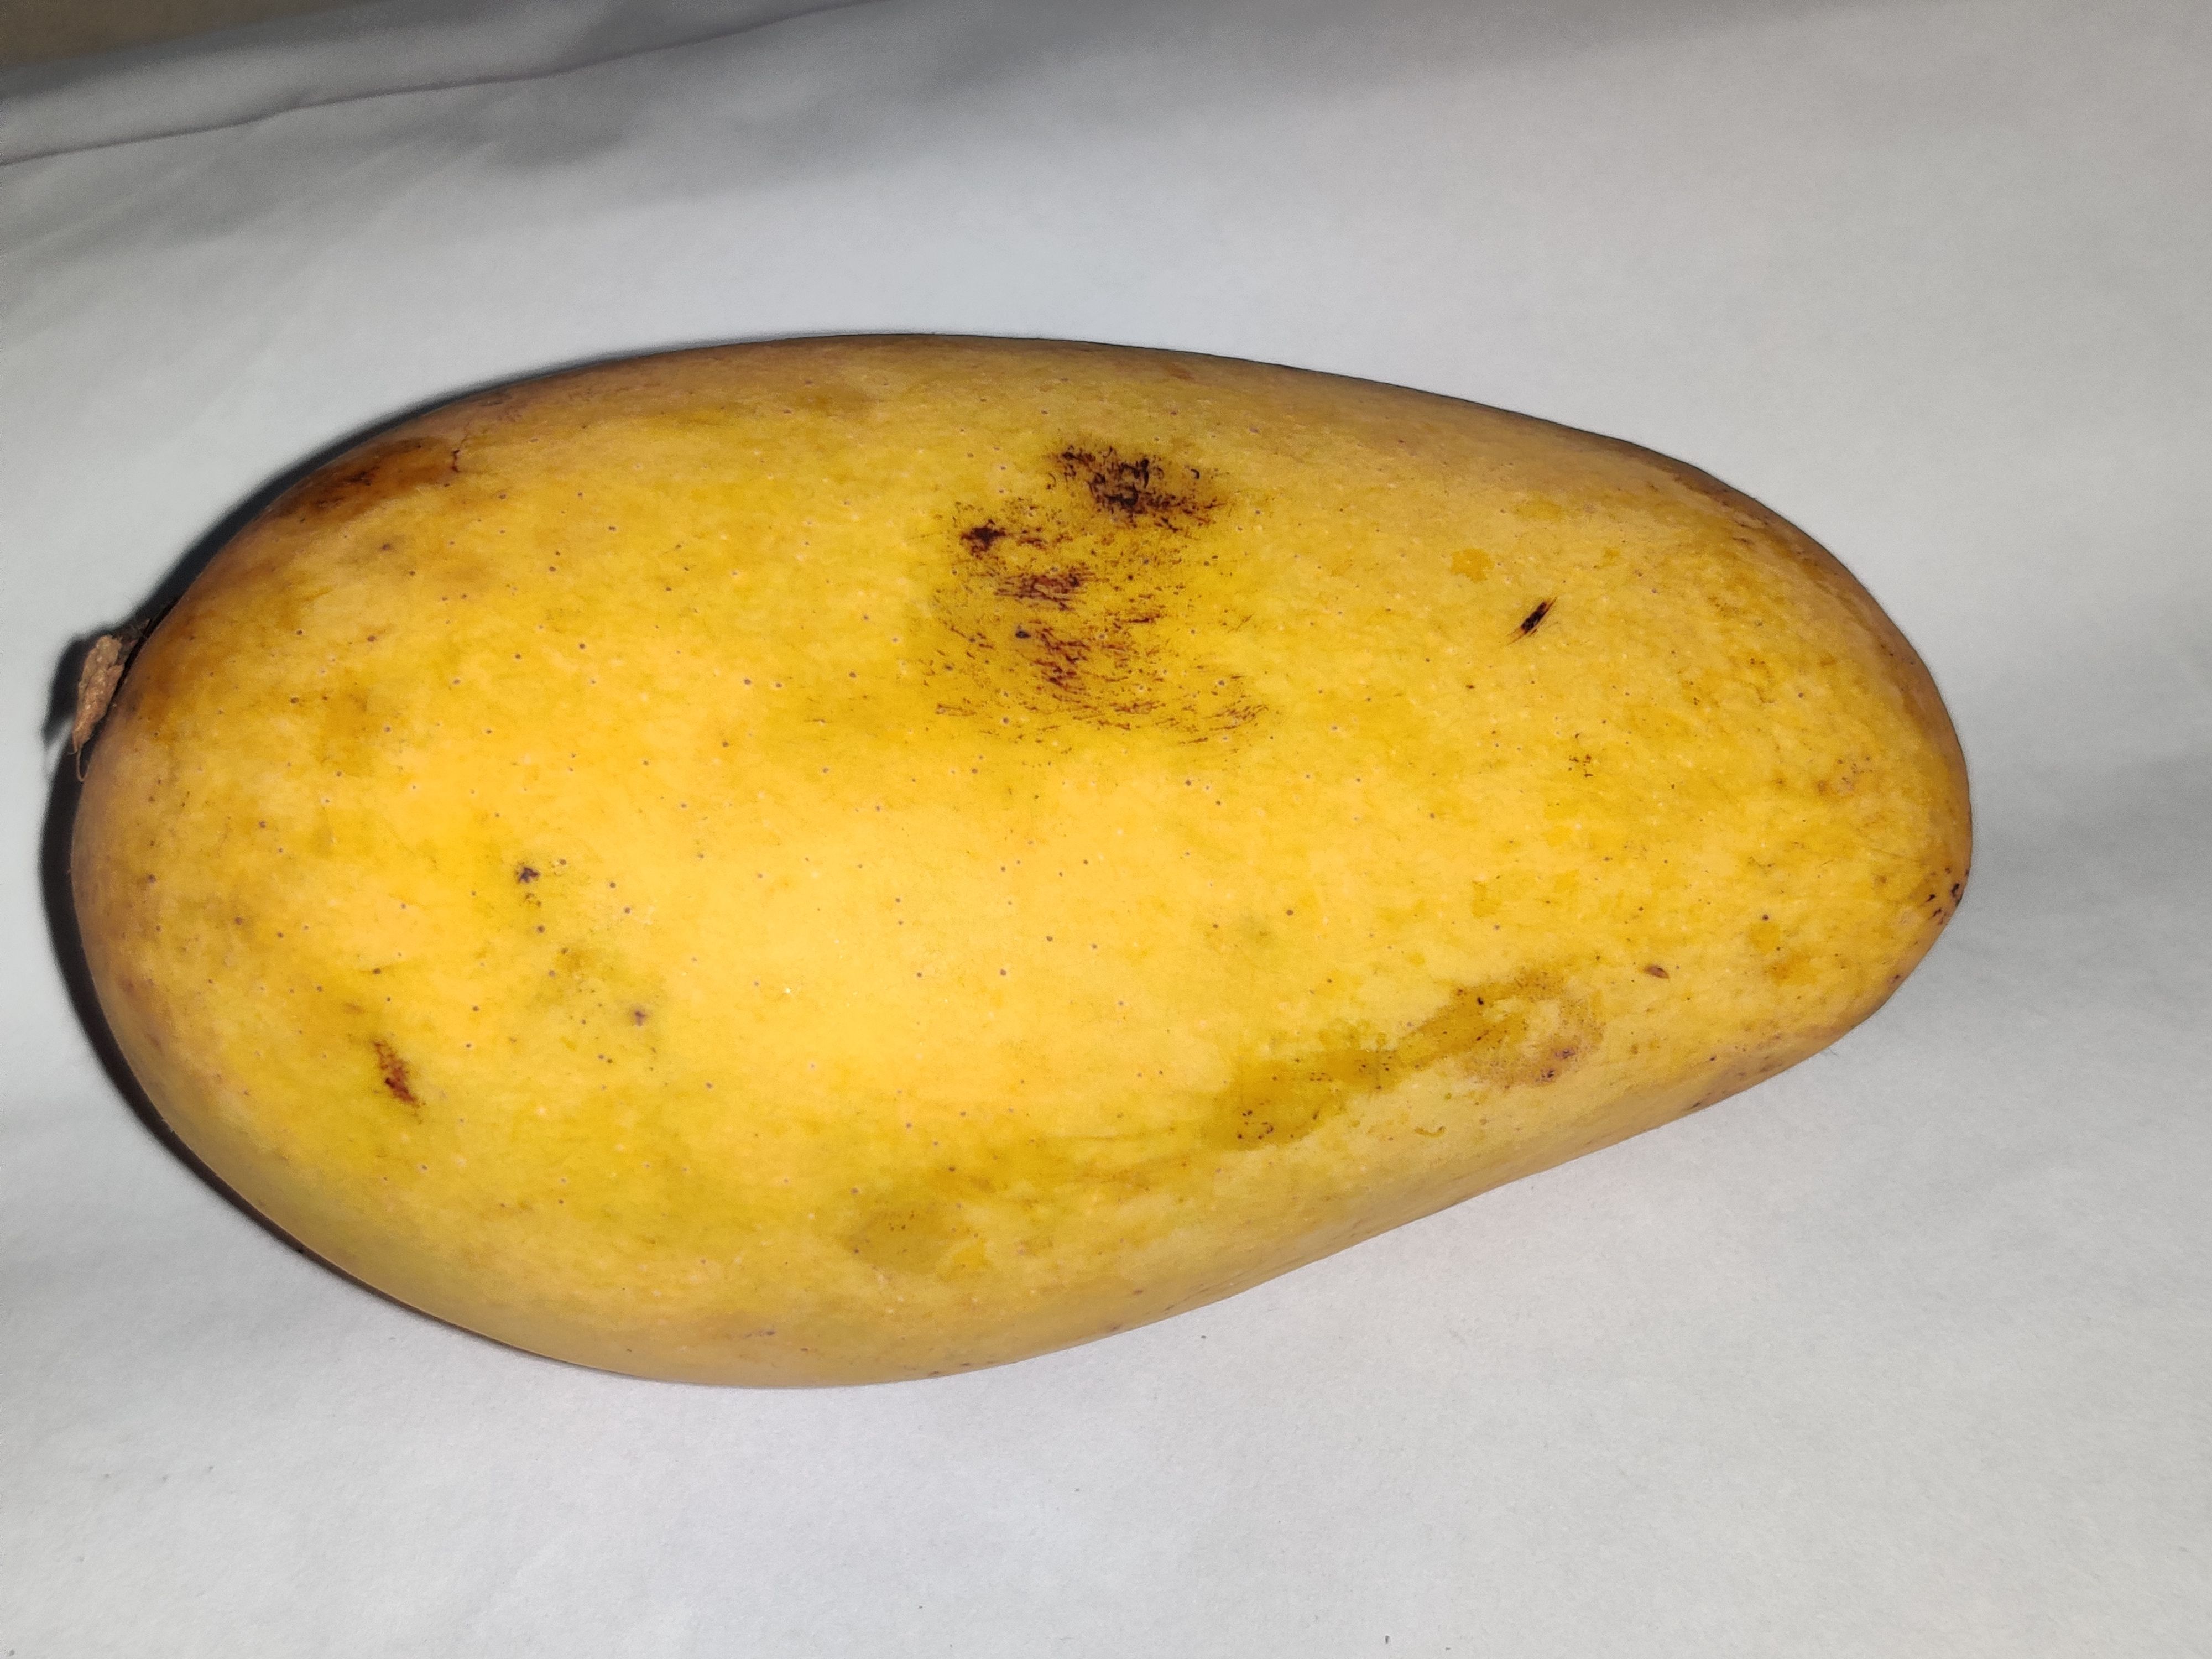
Fruit: mango
Grade: 2nd-grade